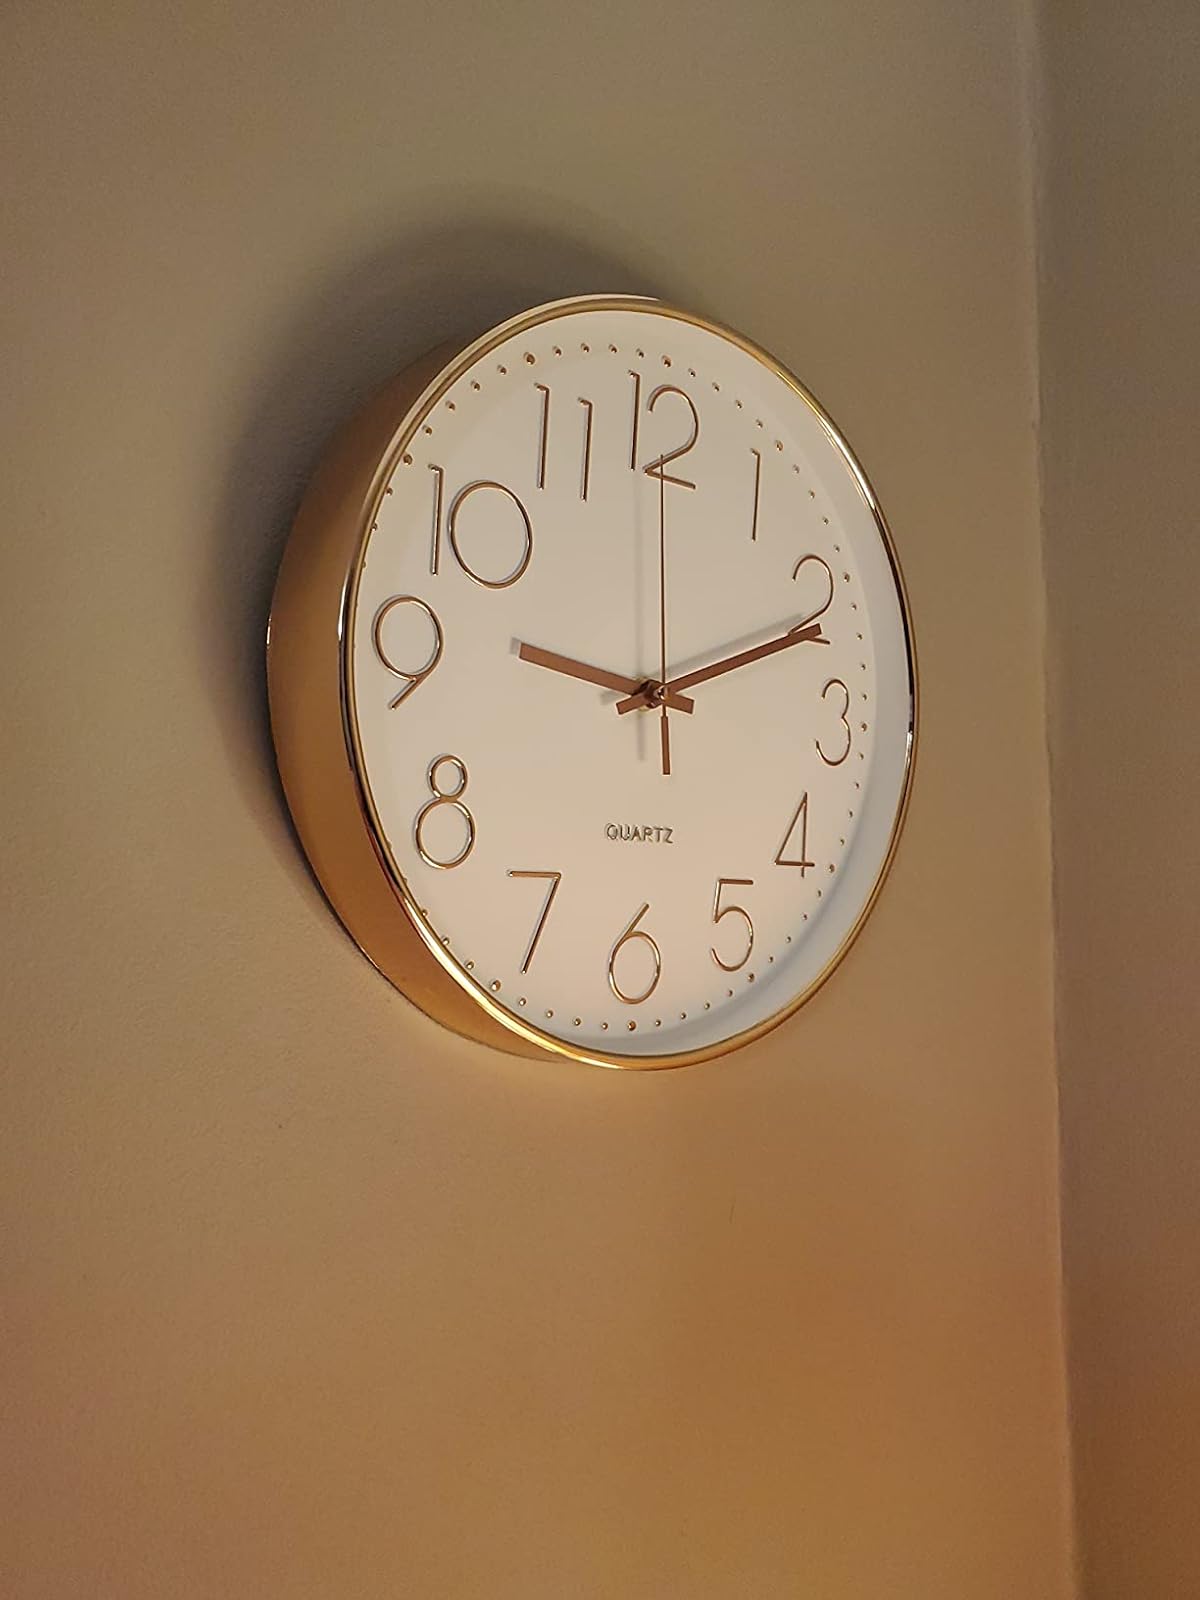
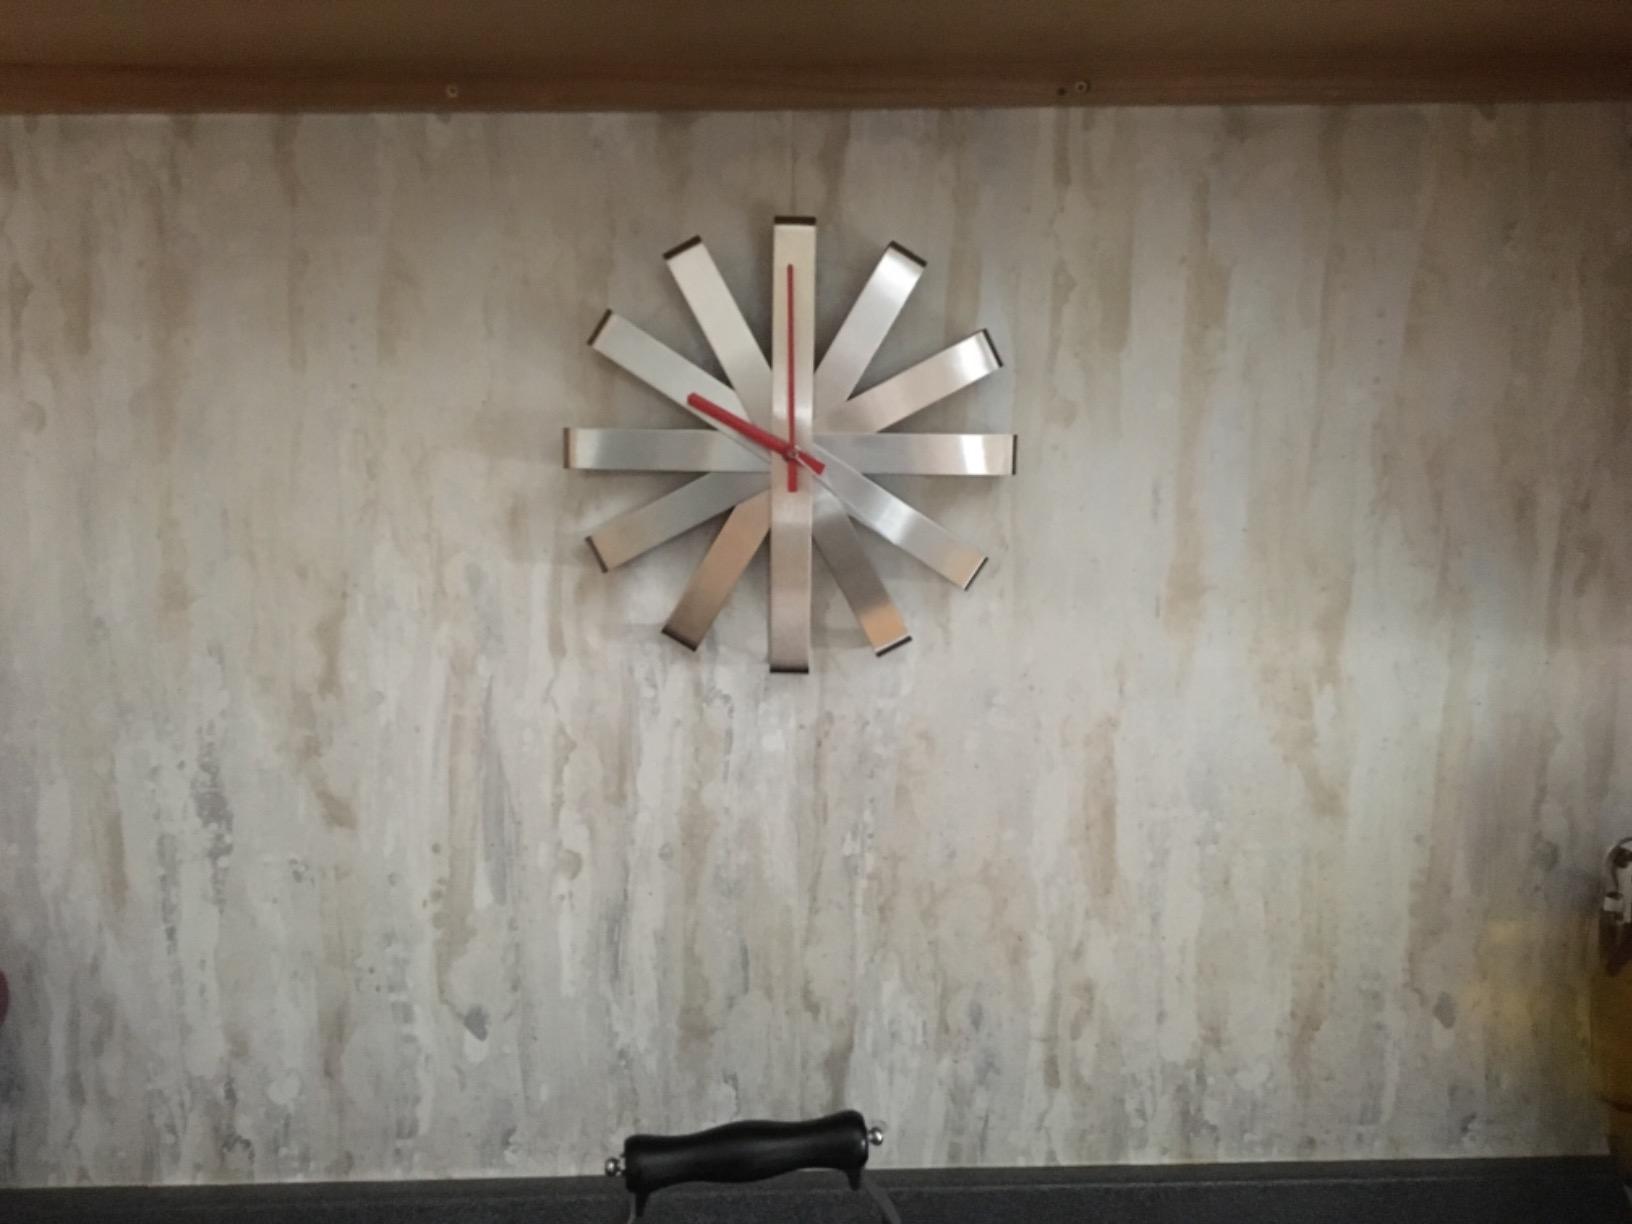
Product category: clock
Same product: no